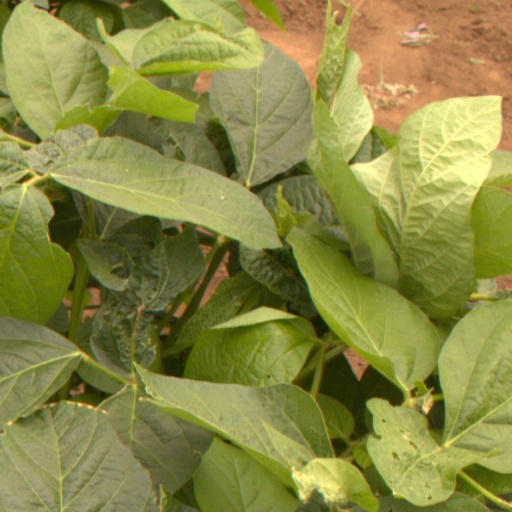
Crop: soybean